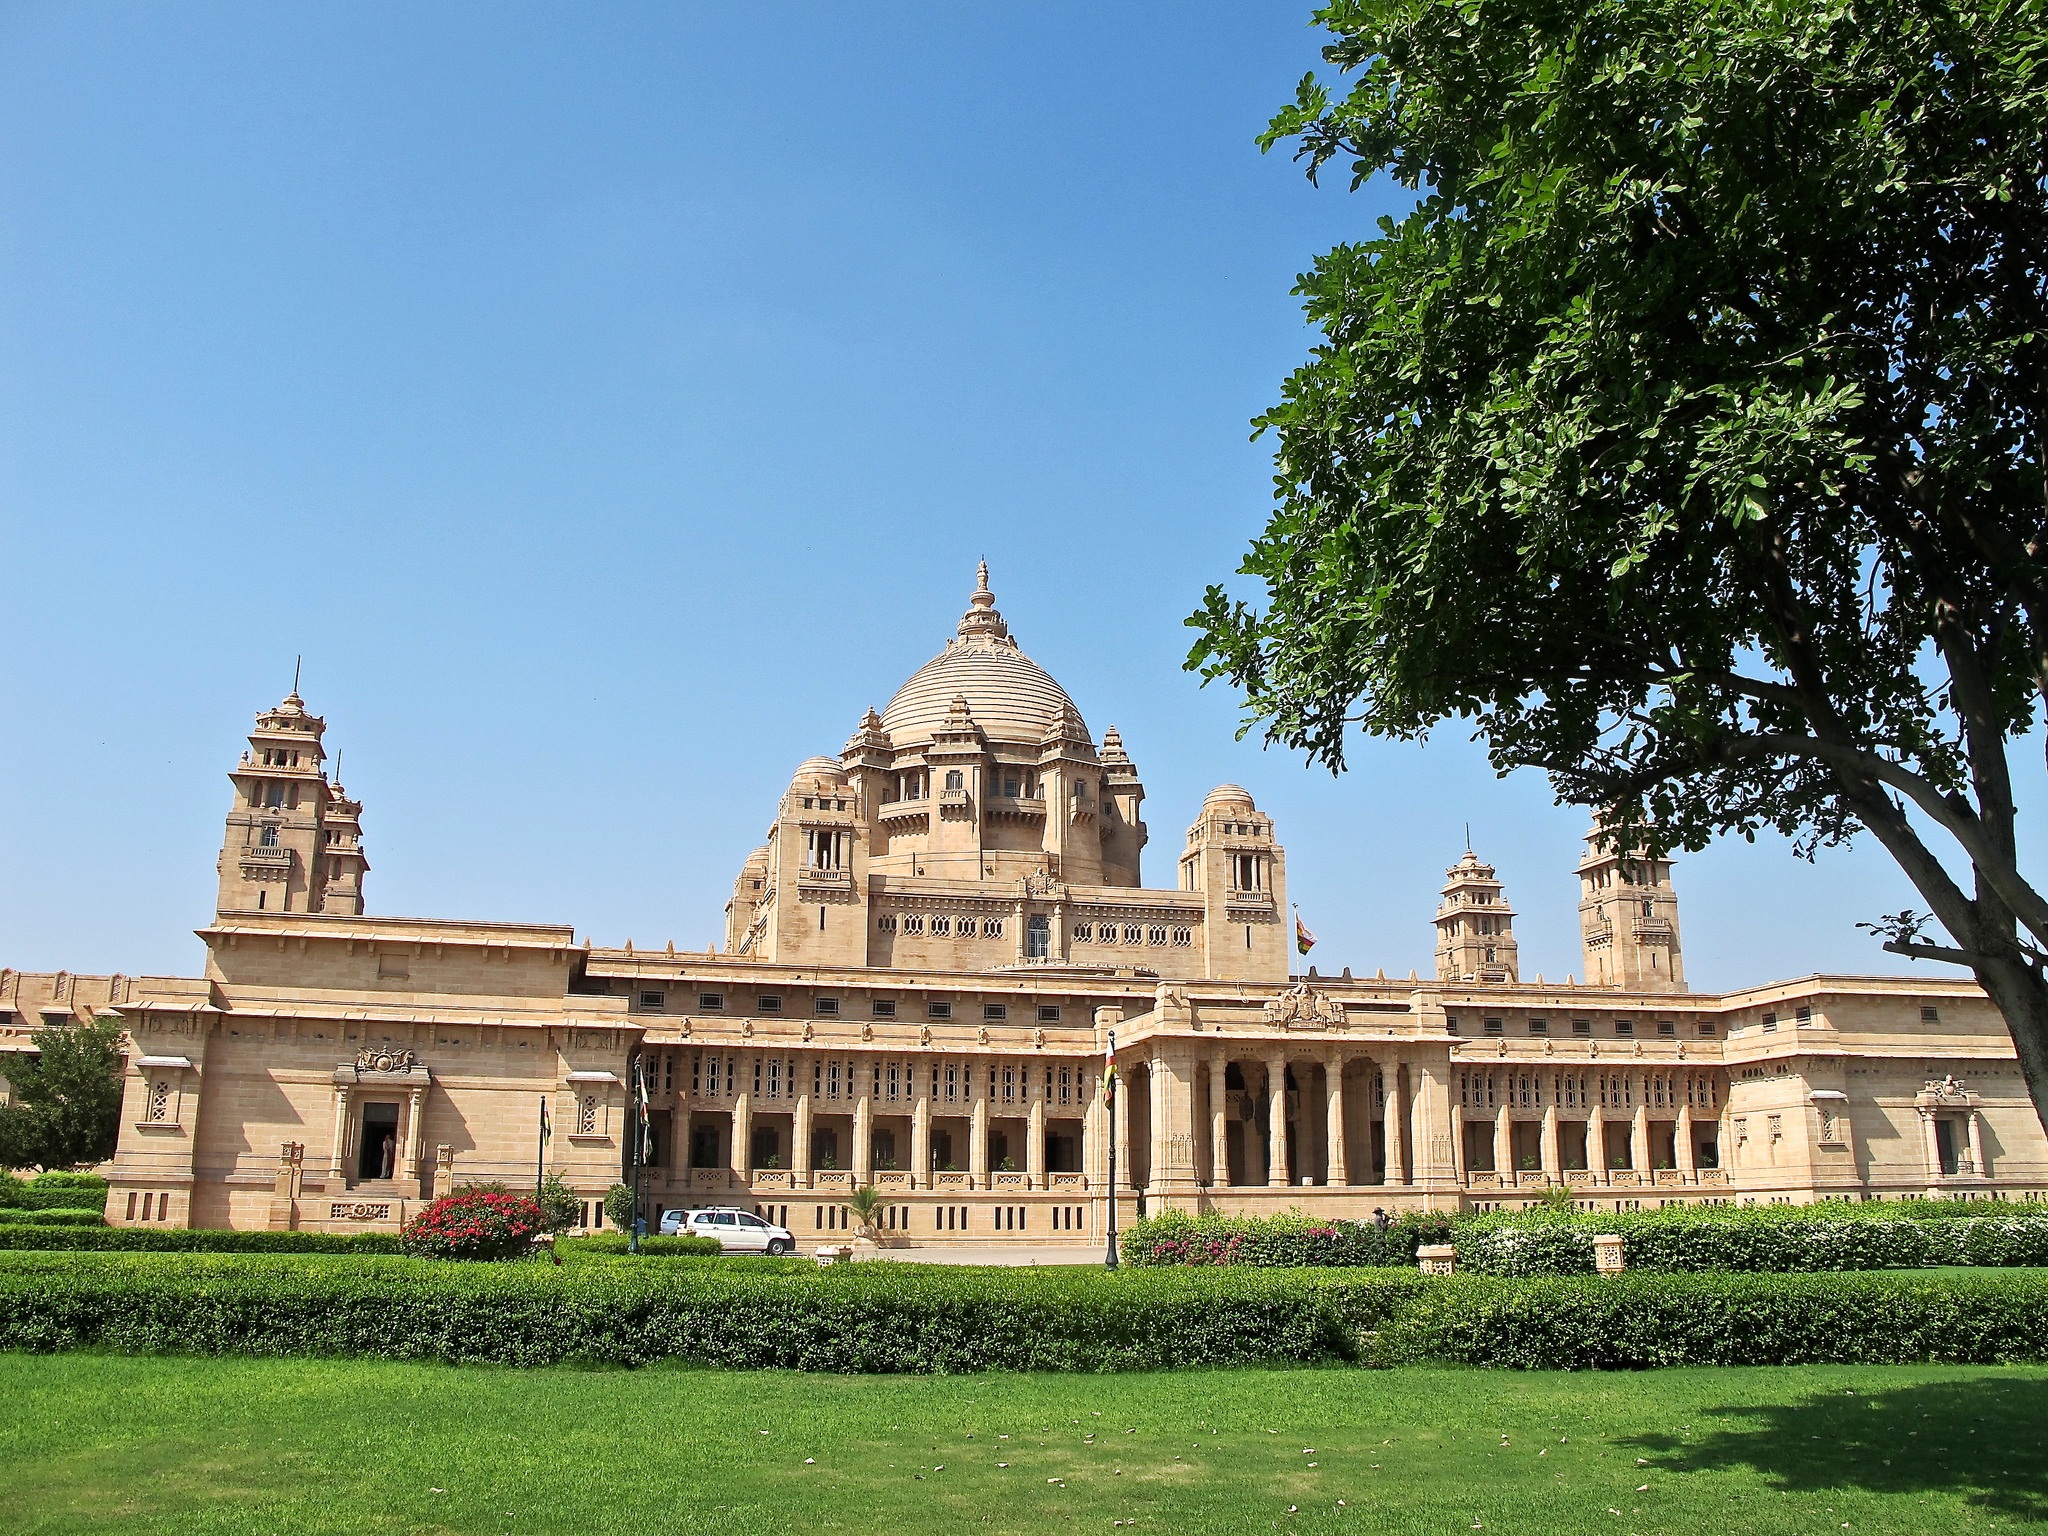
architecture, building, chateau, palace, travel, museum, holiday, landmark, tourism, place of worship, temple, india, estate, rajasthan, stately home, archaeological site, hindu temple, historic site, city palace, ancient history